Changeling (film)

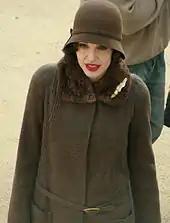
Jolie was cast partly because Eastwood believed her face evoked the period in which the film is set.

The filmmakers retained the names of the real-life protagonists, though several supporting characters were composites of people and types of people from the era. Angelina Jolie plays Christine Collins; five actresses campaigned for the role, including Reese Witherspoon and Hilary Swank. Howard and Grazer suggested Jolie; Eastwood agreed, believing that her face fit the period setting. Jolie joined the production in . She was initially reluctant because, as a mother, she found the subject matter distressing. She said she was persuaded by Eastwood's involvement, and the screenplay's depiction of Collins as someone who recovered from adversity and had the strength to fight the odds. Jolie found playing Collins very emotional. She said the most difficult part was relating to the character, because Collins was relatively passive. Jolie ultimately based her performance on her own mother, who died in 2007. For scenes at the telephone exchange, Jolie learned to roller skate in high heels, a documented practice of the period.